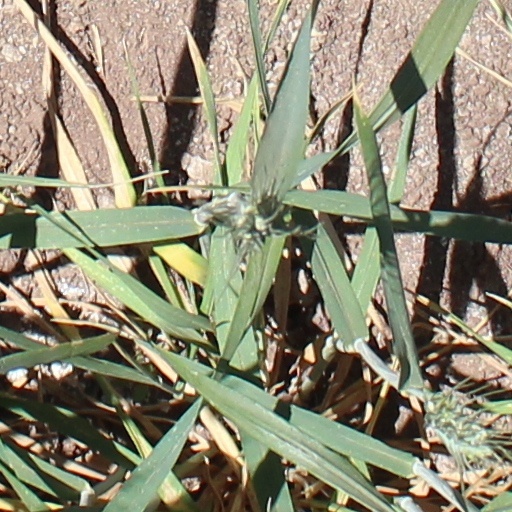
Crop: wheat